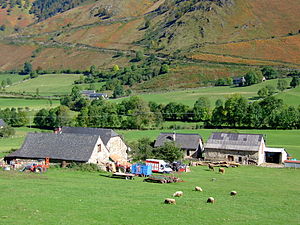
Accous
Gård i bebyggelsen Lhers, som ligger i Accous kommnune.
Accous er en fransk kommune, som ligger i departementet Pyrénées-Atlantiques og dermed i regionen Aquitaine. Kommunen er en del af Aspedalen, som forløber fra den fransk-spanske grænse i syd og til egnen omkring Oloron i nord. Byen ligger ved enden af den imponerende kedeldal ved Iseye, som er domineret af Pic de Bergon. Dalen afvandes af floden Aspe og dens tilløb. Accous ligger på højre side af Aspefloden ved begyndelsen af Berthedalen, som strækker sig fra Permayou, og som danner en lille slette med jævn overflade. Accous kommune dækker 6.068 ha, hvoraf de 1.510 er skovdækkede. Den er hovedby i kantonen af samme navn. Byen hører til i arrondissementet Oloron-Sainte-Marie, hvis hovedby ligger 27 km syd for Accous.